Aden Mohamed Ali

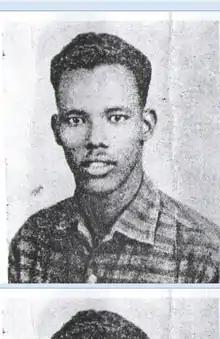
Start of National Service

Aden was born in Bargal, situated in the east Bari region of Somalia. The city was at the time part of Italian Somaliland. His family hailed from the Siwaaqroon-Majeerteen Harti Daarood clan.